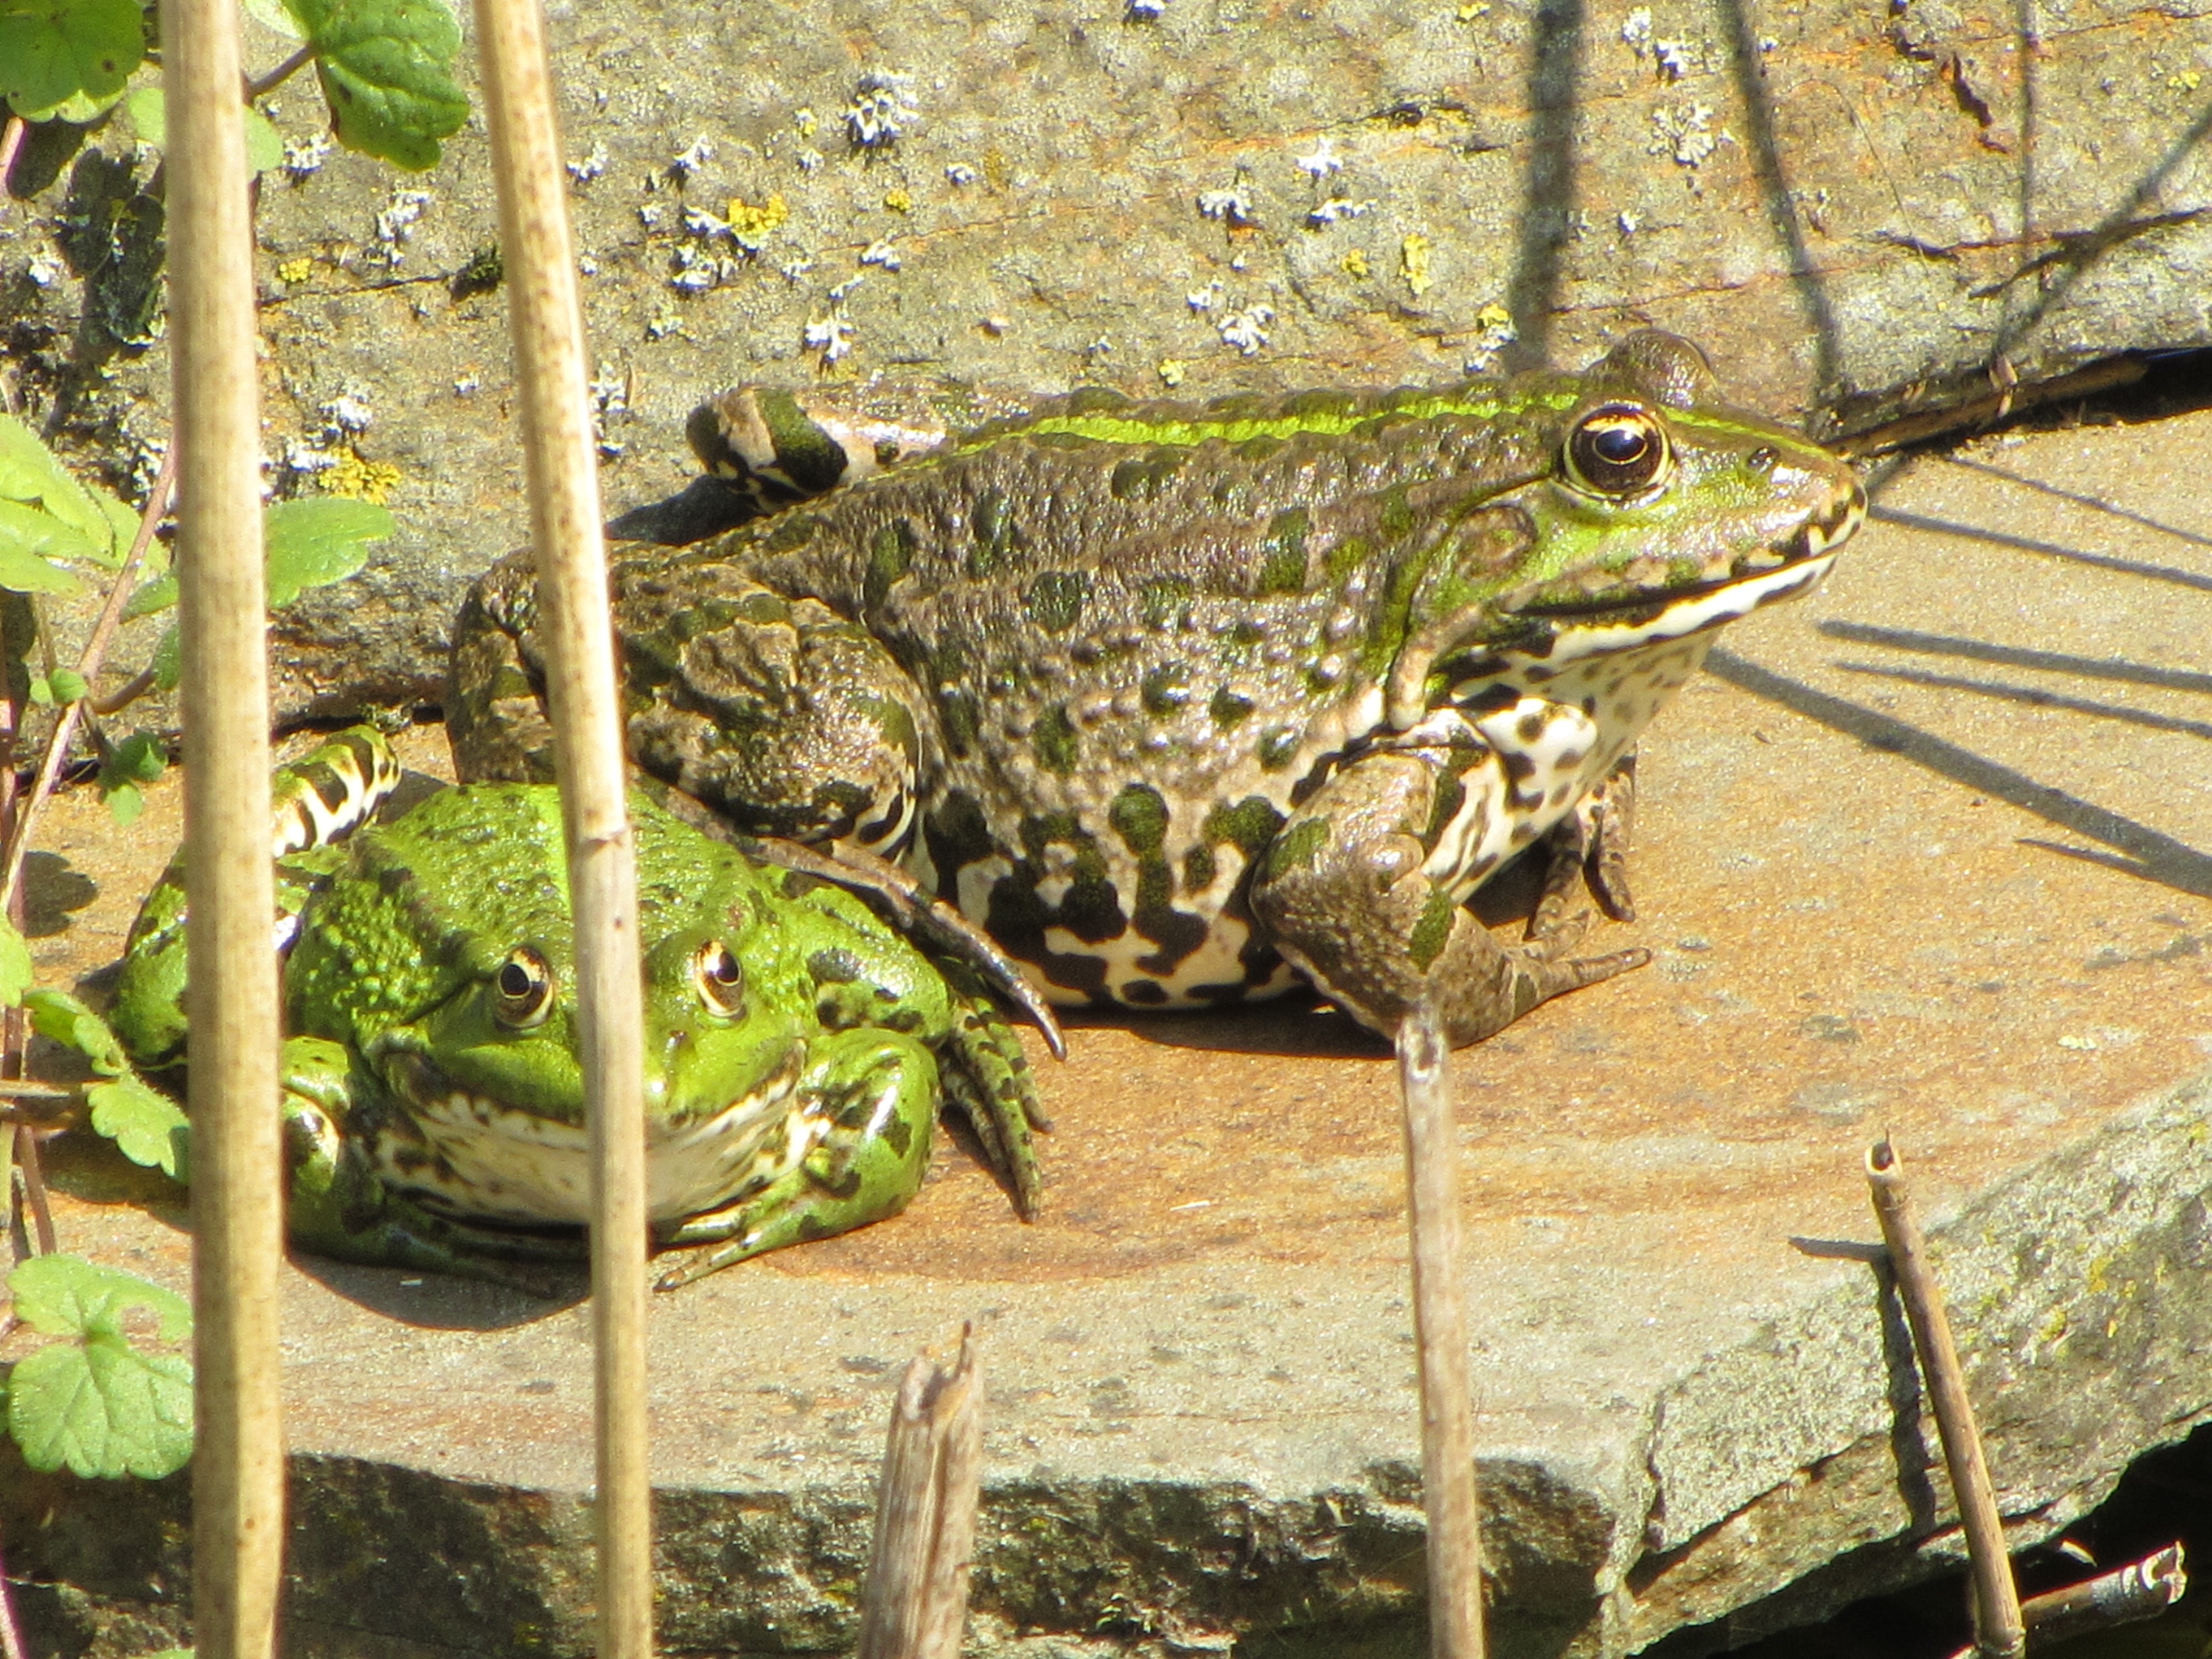
animal, wildlife, zoo, frog, toad, amphibian, fauna, vertebrate, bullfrog, ranidae